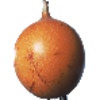
Label: Granadilla 1